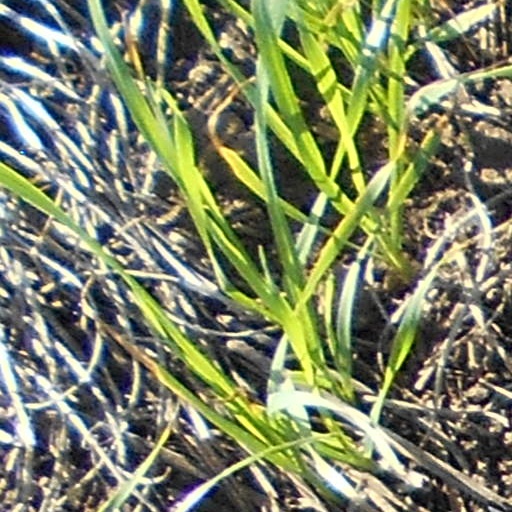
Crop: wheat